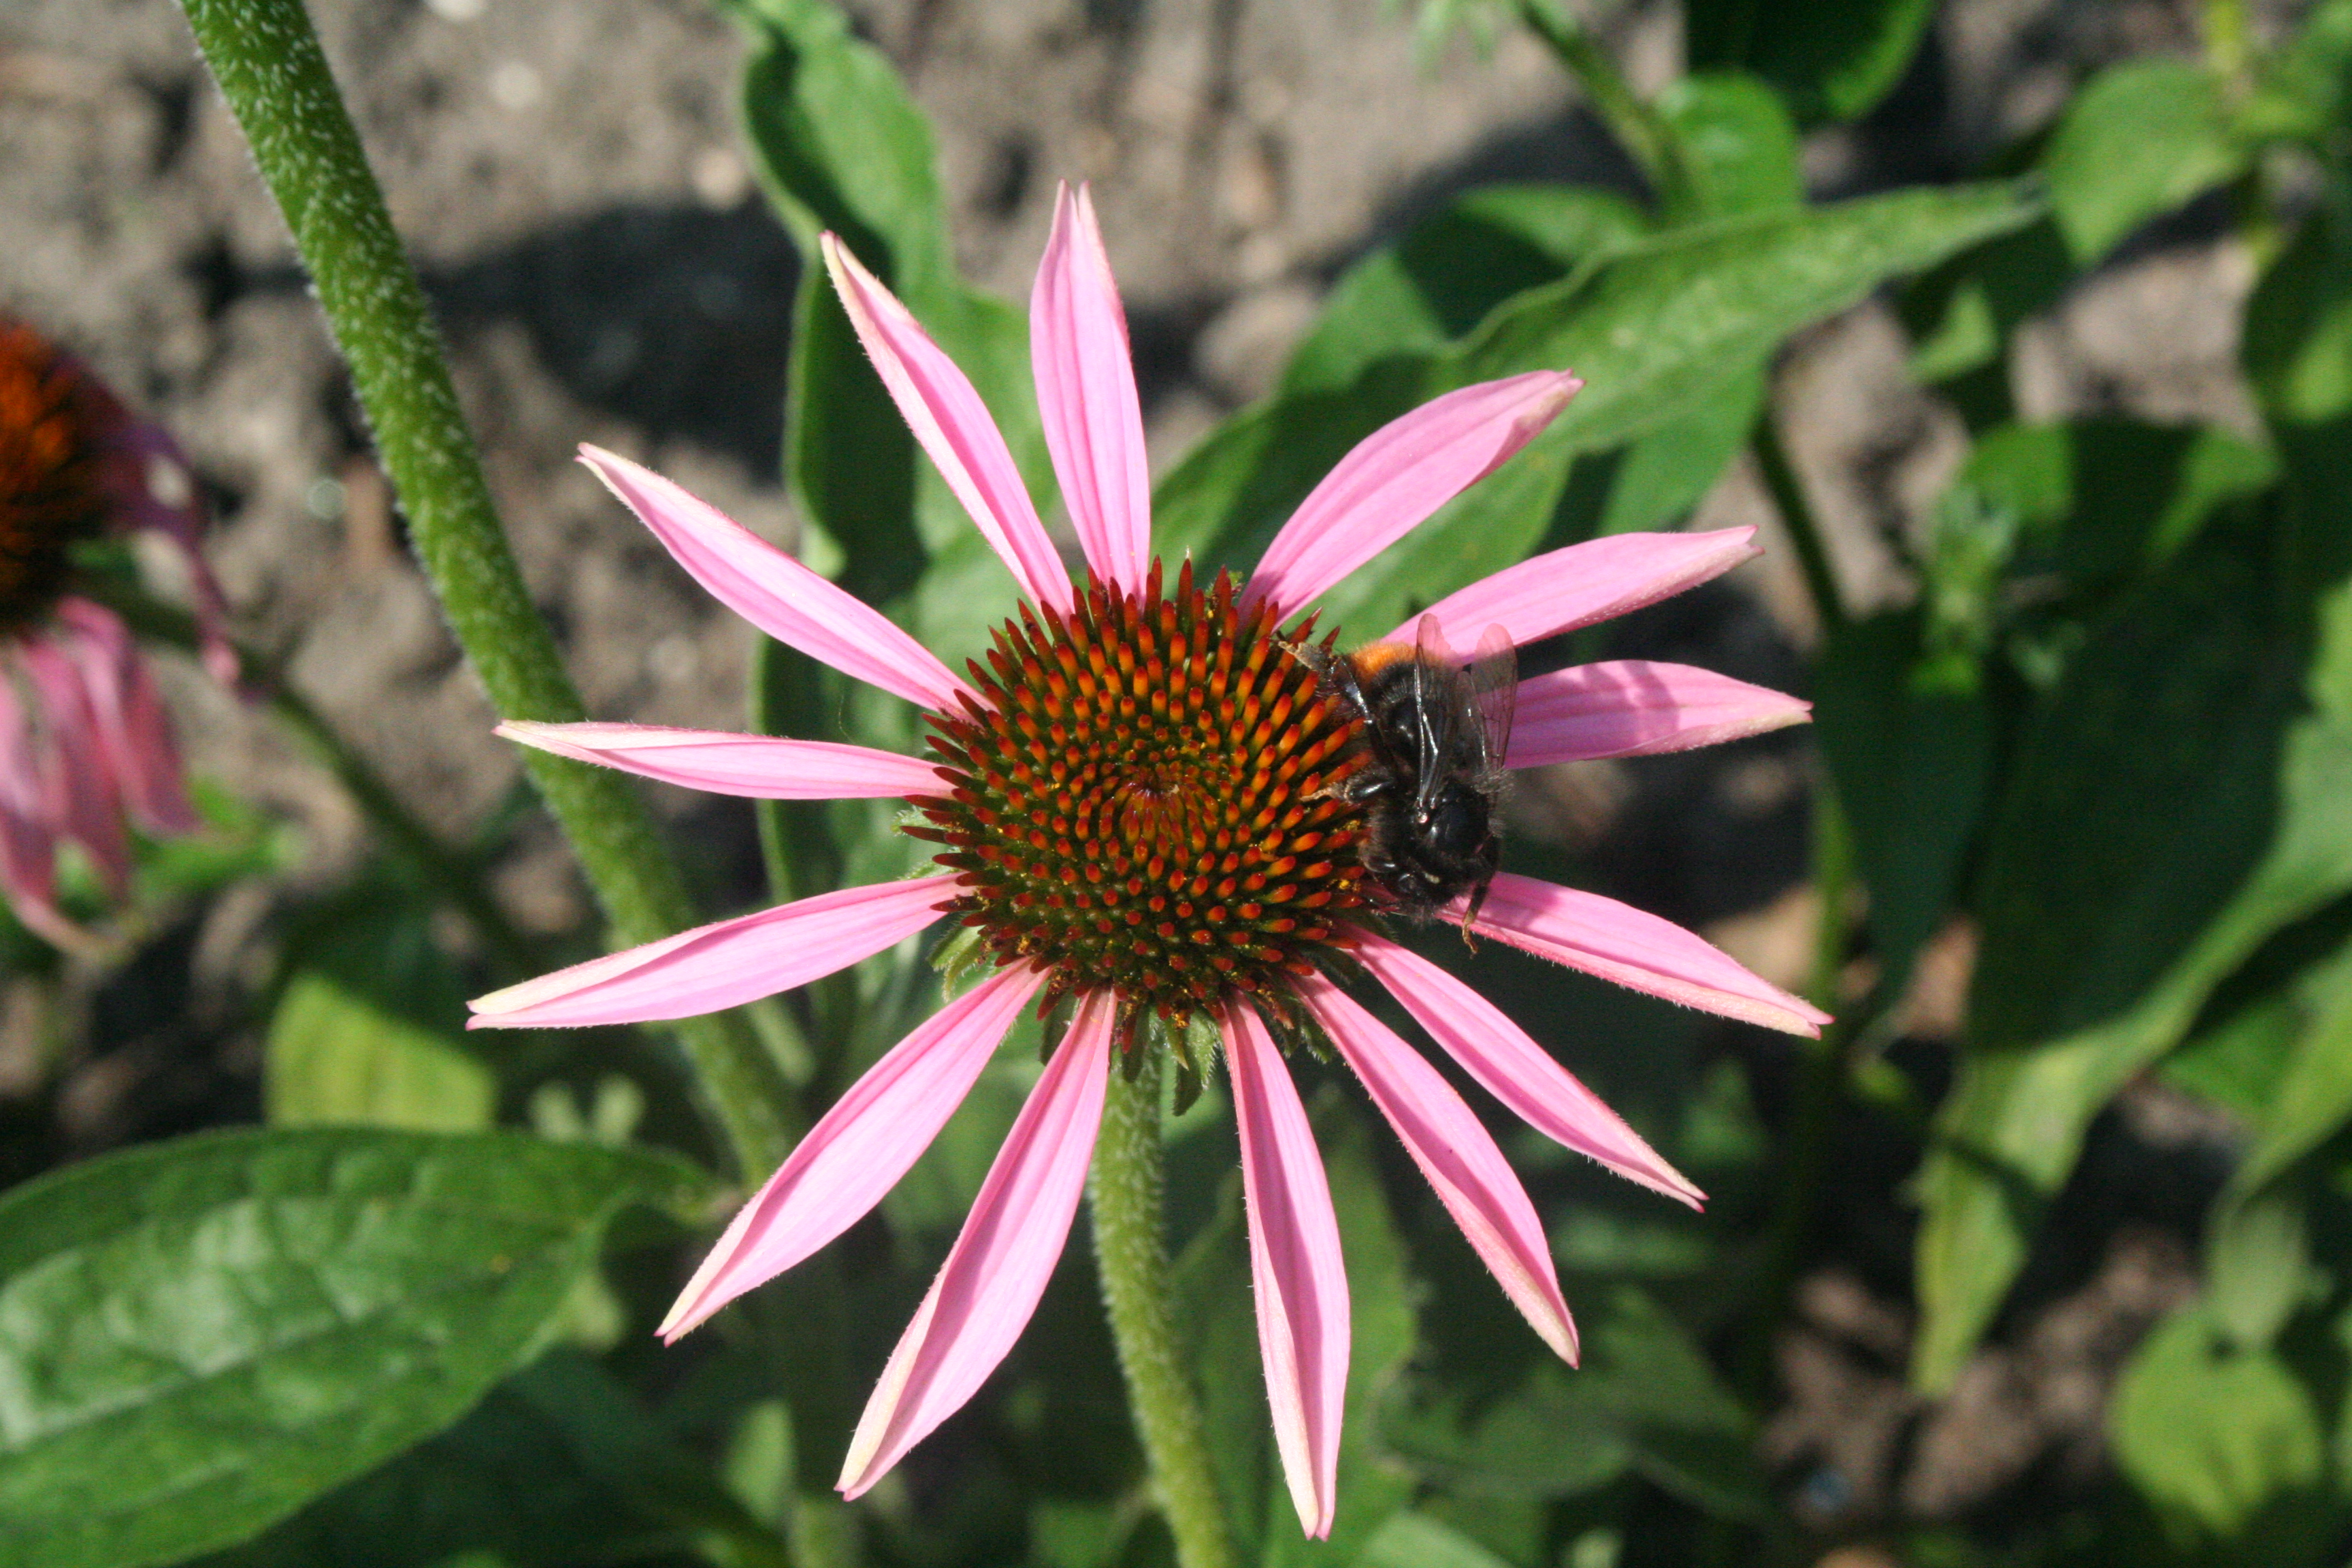
blumen, flower, plant, flora, coneflower, flowering plant, daisy family